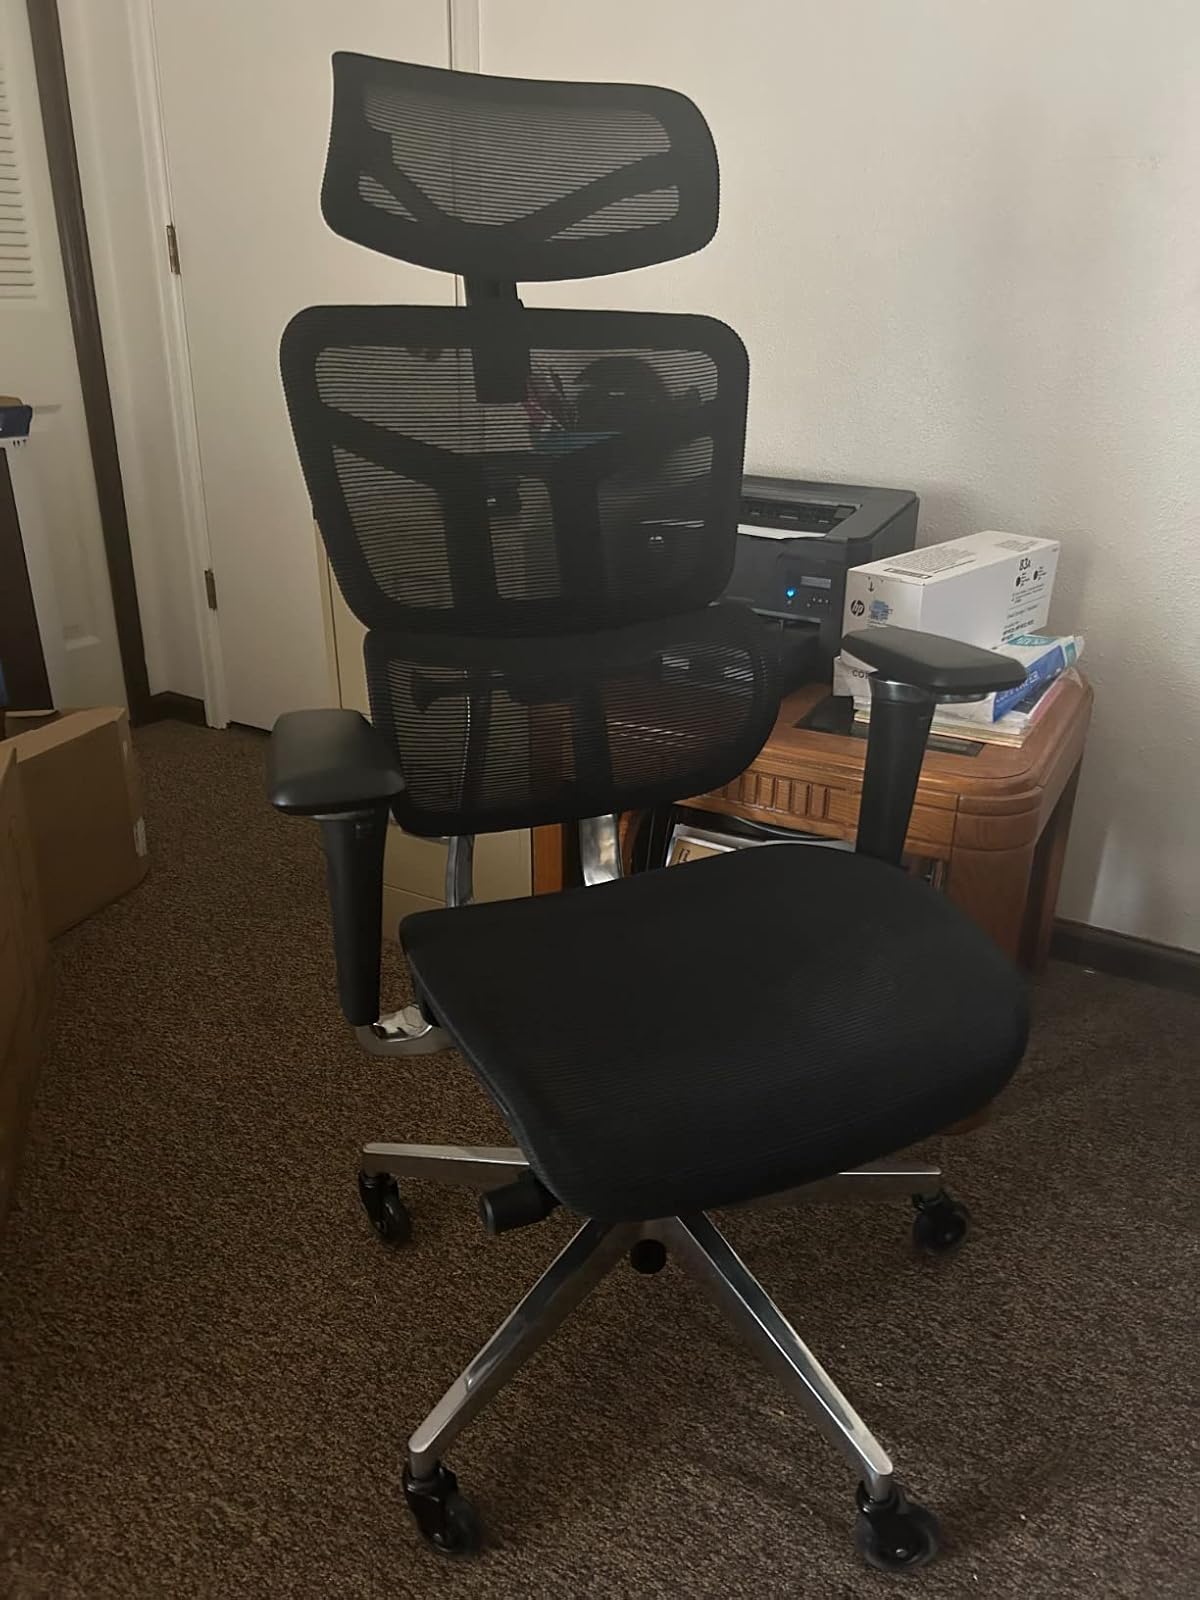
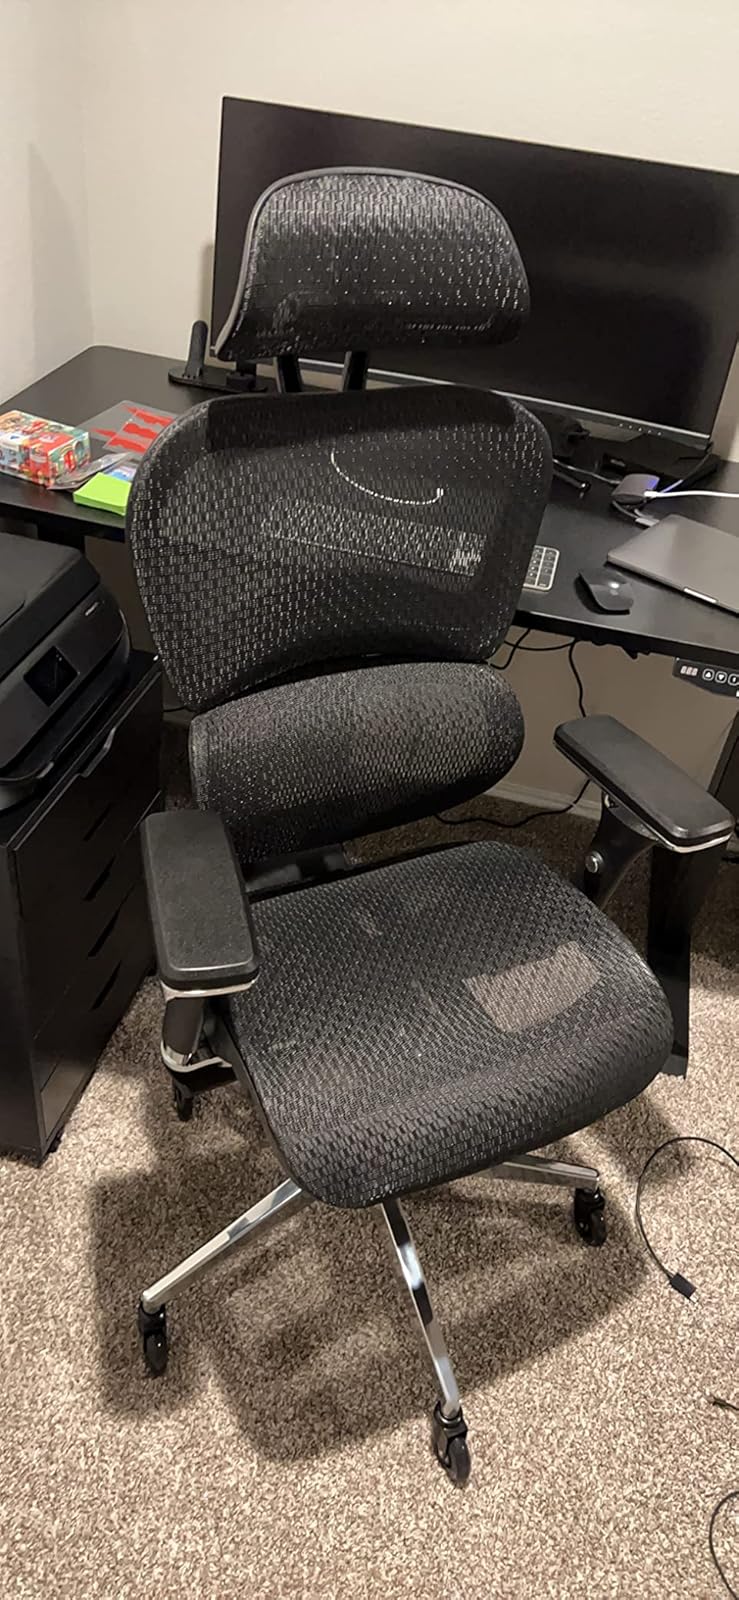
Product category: items_chair
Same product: no